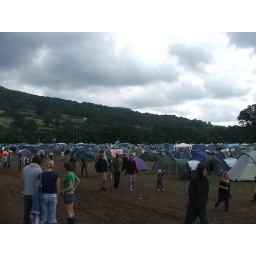
no greenman in sight, but very green mountains indeed!